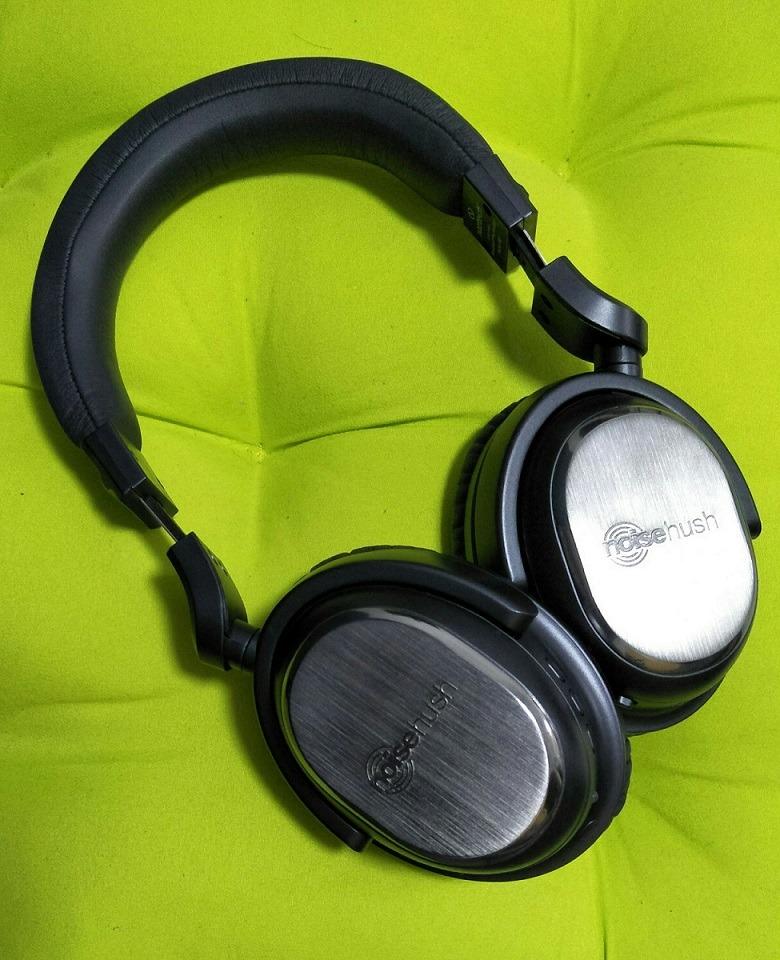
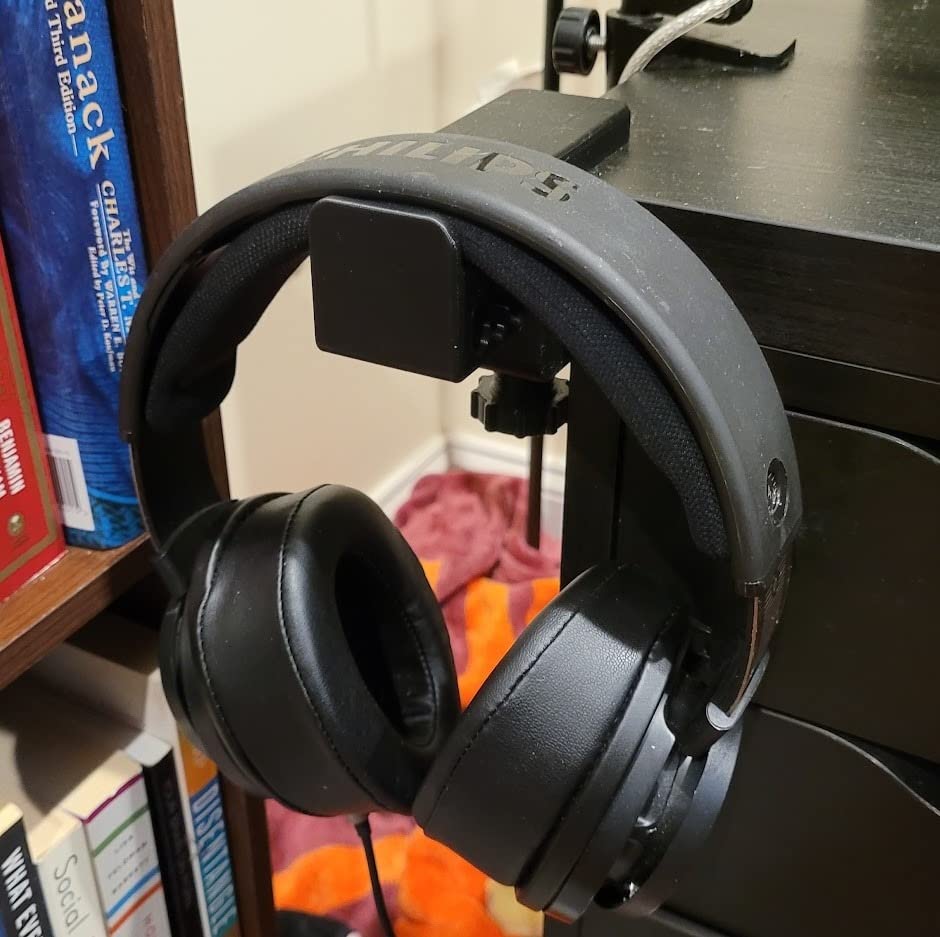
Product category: headphones
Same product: no